Kichi, Jabal

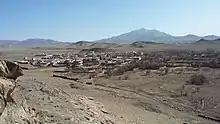
Kichi

Kichi (also Romanized as Kīchī; also known as Kechī and Kirichi) is a village in Jabal Rural District, Kuhpayeh District, Isfahan County, Isfahan Province, Iran. At the 2006 census, its population was 63, in 35 families.